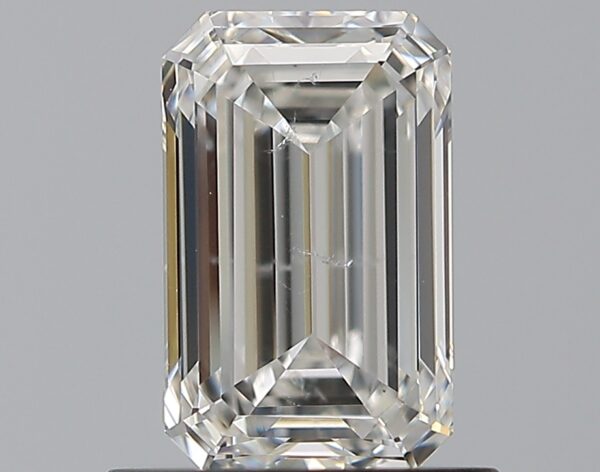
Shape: emerald
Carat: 0.9
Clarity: SI1
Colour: G
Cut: EX
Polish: EX
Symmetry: VG
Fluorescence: N
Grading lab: GIA
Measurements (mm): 6.93 x 4.34 x 2.85